Gawler Place

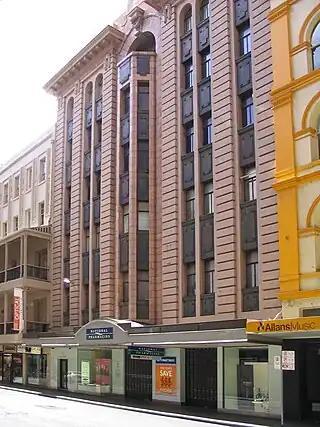
52–56 Gawler Place, formerly Claridge House, in 2008

Several historic buildings are situated in Gawler Place, including Gawler Chambers (188 North Terrace, corner of North Terrace and Gawler Place), the Oriental Hotel (42–50 Gawler Place), the former Claridge House (52–56), and Allan's Building (58–60).